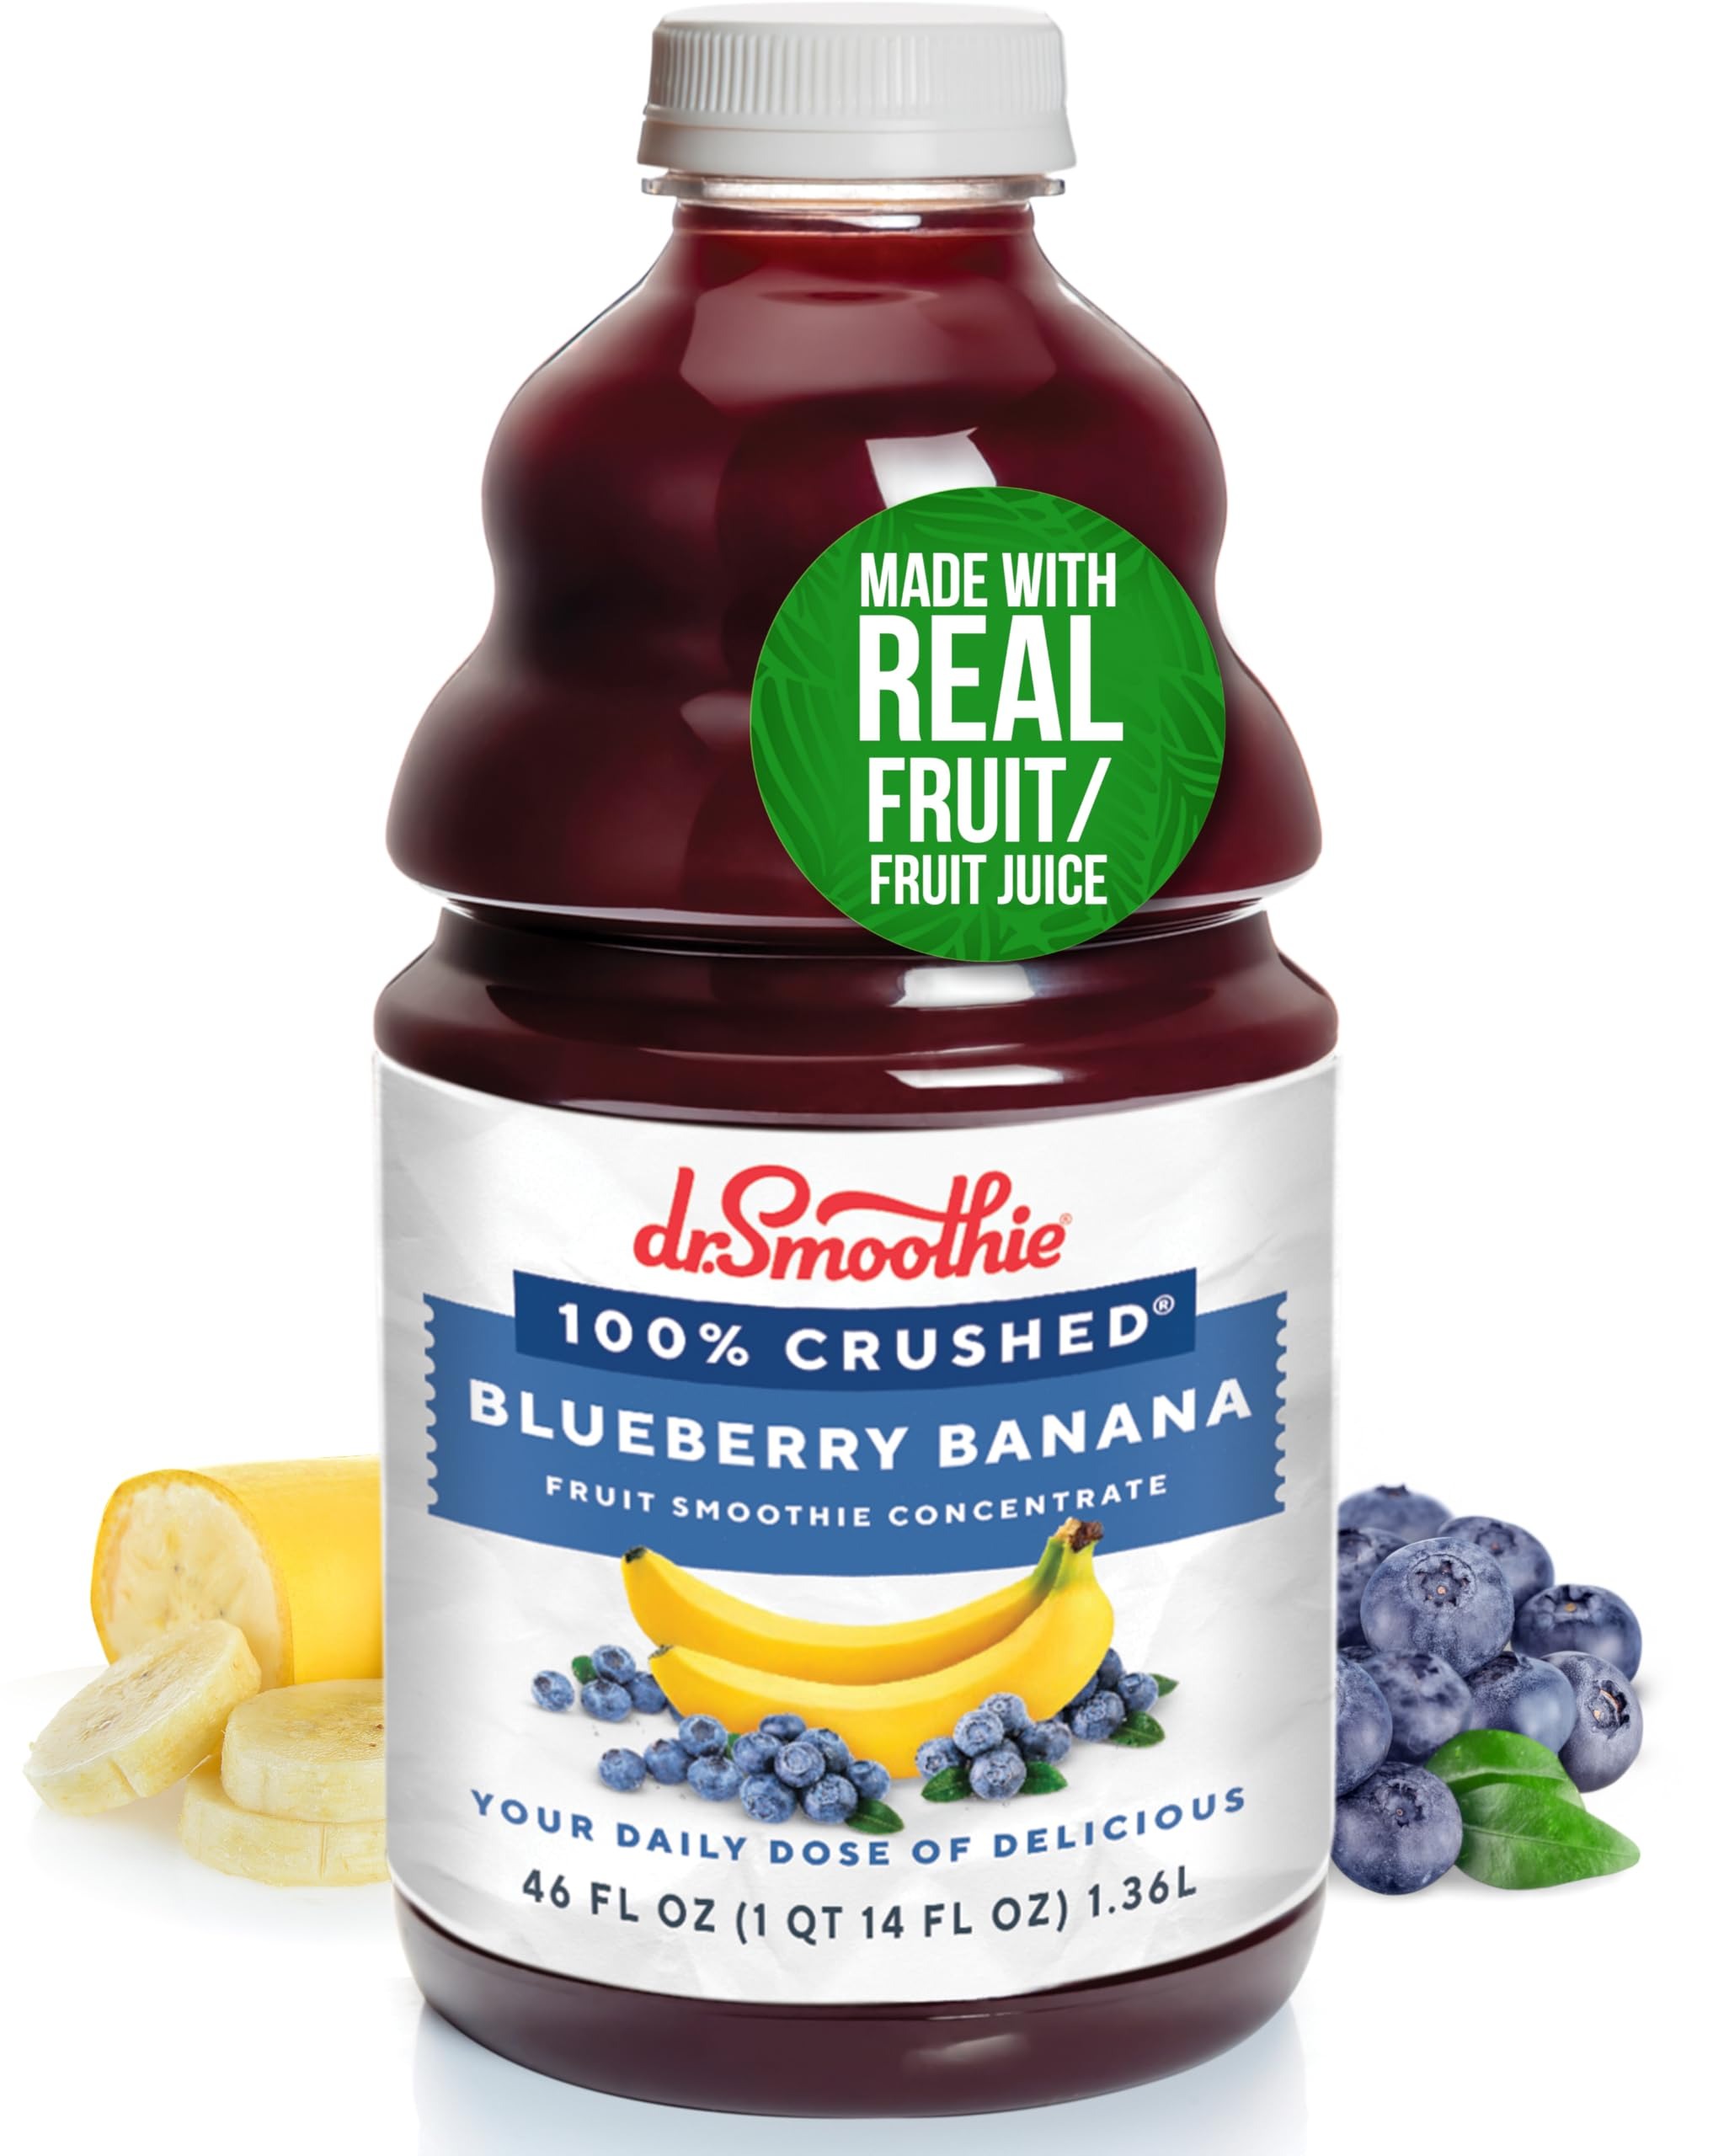
Item Name: Dr. Smoothie 100% Crushed Blueberry Banana – No Added Sugar, Made with Real Fruits/Fruit Juice – Vegan, No Artificial Colors or Flavors – Ripe Blueberries & Creamy Banana – 46 oz Bottle
Bullet Point 1: NO ADDED SUGAR, CLEAN LABEL, REAL FRUITS: Dr. Smoothie 100% Crushed smoothies are crafted with real, ripe fruits to deliver authentic, natural flavors without added sugar, artificial colors, flavors, or sweeteners. Free from preservatives and high-fructose corn syrup (HFCS), this clean-label option offers a wholesome, guilt-free beverage you can feel great about enjoying.
Bullet Point 2: BOLD BLUEBERRIES WITH A CREAMY FINISH: Juicy, ripe blueberries meet the smoothness of banana for a flavor profile that’s both vibrant and velvety. A delicious and nutrient-packed option for smoothie lovers.
Bullet Point 3: VALUE-PACKED CONCENTRATE: Each 46 oz bottle of Dr. Smoothie 100% Crushed delivers up to 9 servings of 16 oz smoothies, making it a cost-effective choice for home or professional use. With a 2-year shelf life unopened and 2 weeks refrigerated after opening, it ensures you always have premium, clean-label ingredients on hand. Perfect for reducing waste while delivering bold, natural flavors every time.
Bullet Point 4: PREMIUM REFRESHMENT IN EVERY SIP: Dr. Smoothie 100% Crushed embody our mission to deliver wholesome, bold-flavored beverages made with real fruit juice and no artificial ingredients. Perfect for menus or personal enjoyment, they offer a refreshing taste with a healthy twist."
Value: 46.0
Unit: Fl Oz

Price: 19.99